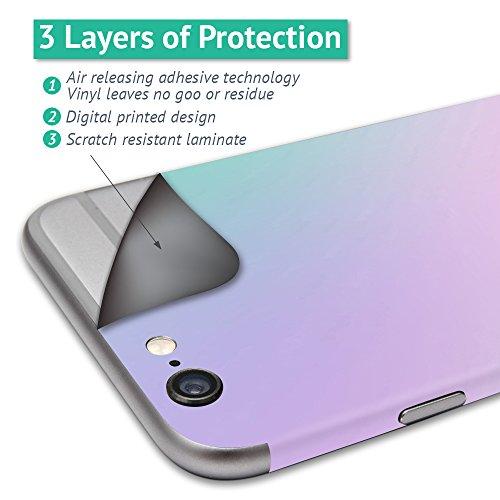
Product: MightySkins Skin Compatible with Razor Turbo Jetts Electric Heel Wheels - Teal Designer | Protective, Durable, and Unique Vinyl wrap Cover | Easy to Apply, Remove, and Change Styles | Made in The USA
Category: Sports & Outdoors | Outdoor Recreation | Skates, Skateboards & Scooters | Scooters & Equipment | Accessories
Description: RIDE IN STYLE: Show off your own unique style with Mighty Skins for your Razor Turbo Jetts Electric Heel Wheels Don’t like the Teal Designer skin We have hundreds of designs to choose from, so your Razor Turbo Jetts Electric Heel Wheels will be as unique as you are.
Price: $19.99
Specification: ProductDimensions:10x0.1x14inches|ItemWeight:0.16ounces|ShippingWeight:0.96ounces(Viewshippingratesandpolicies)|ASIN:B07GL4Y3KF|Itemmodelnumber:RATUJE-TealDesigner